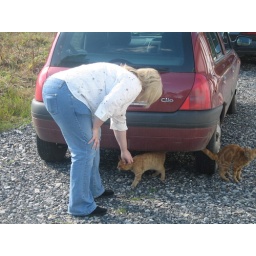
the two cats under Hilda's old car